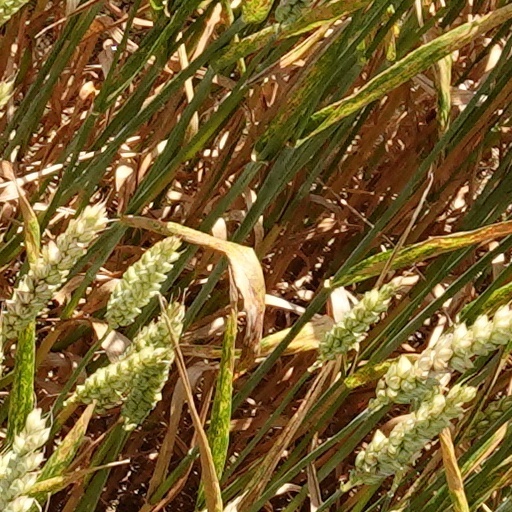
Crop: wheat